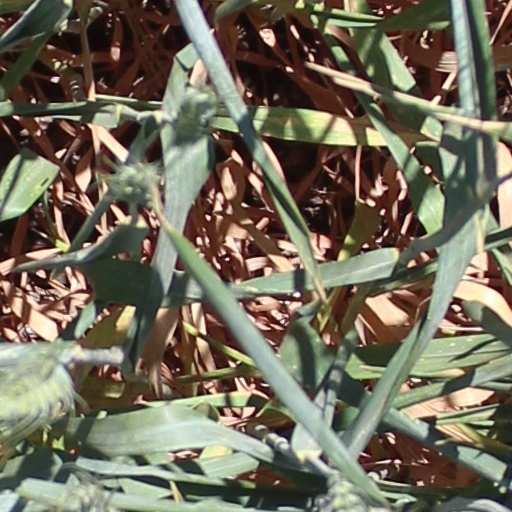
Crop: wheat